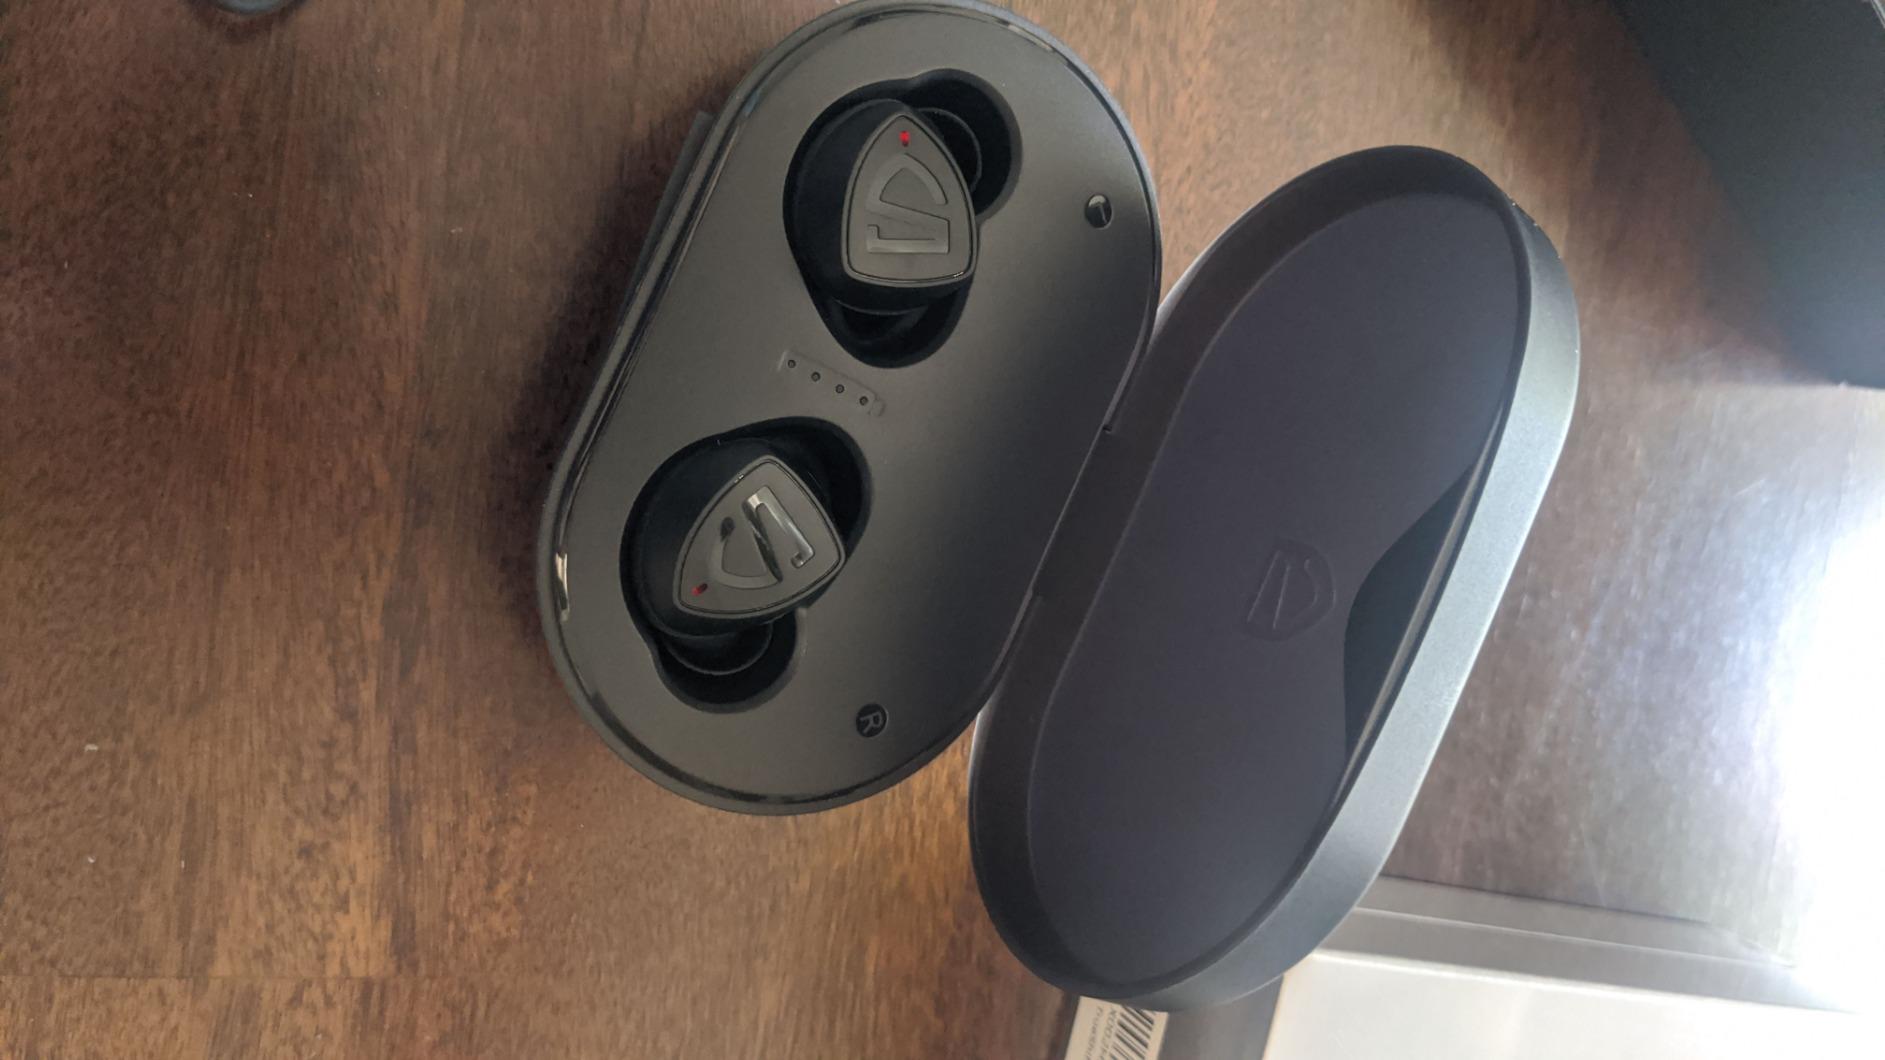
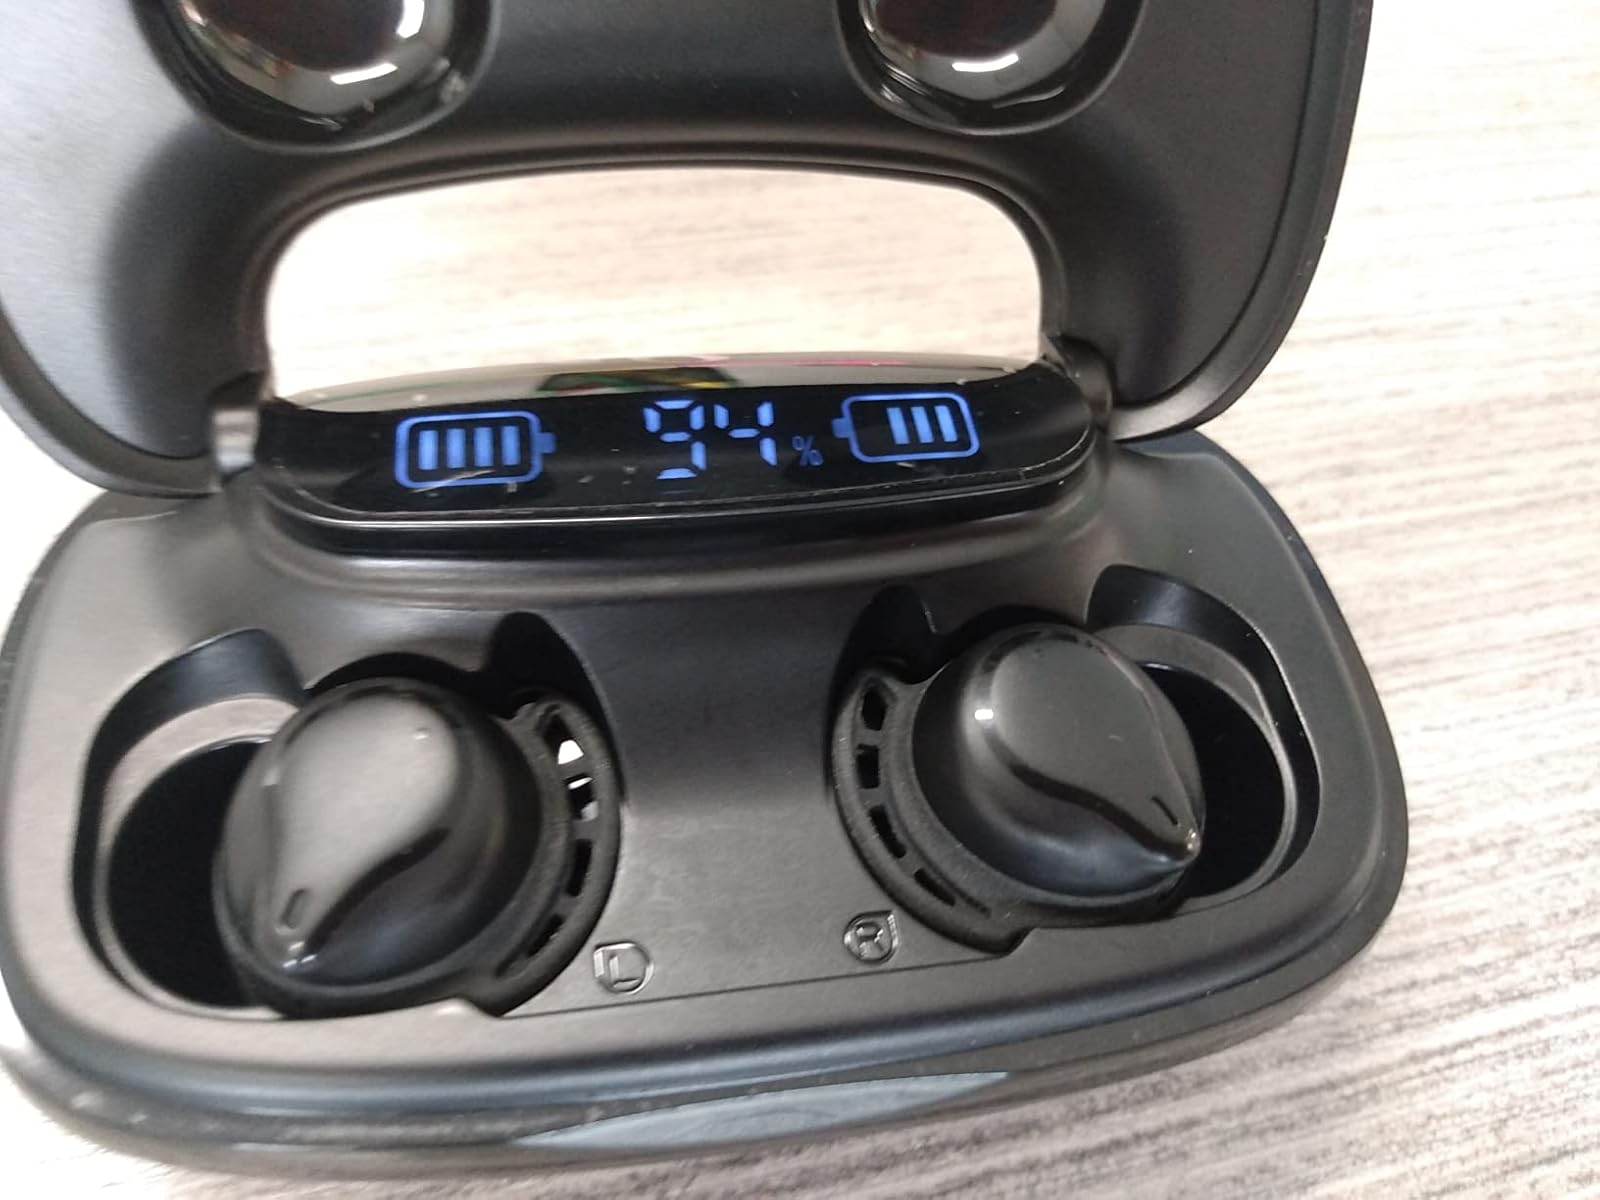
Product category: earbuds
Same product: no